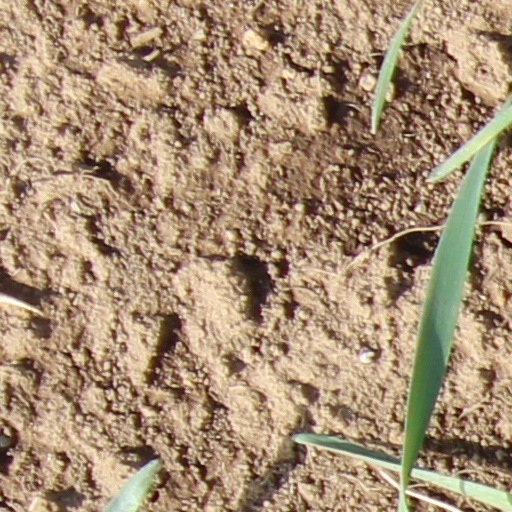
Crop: wheat